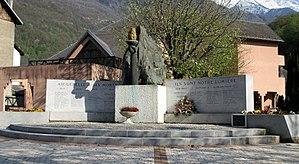
Le monument aux morts d'Aiguebelle
Aiguebelle est une ancienne commune française située dans le département de la Savoie, en région Auvergne-Rhône-Alpes.